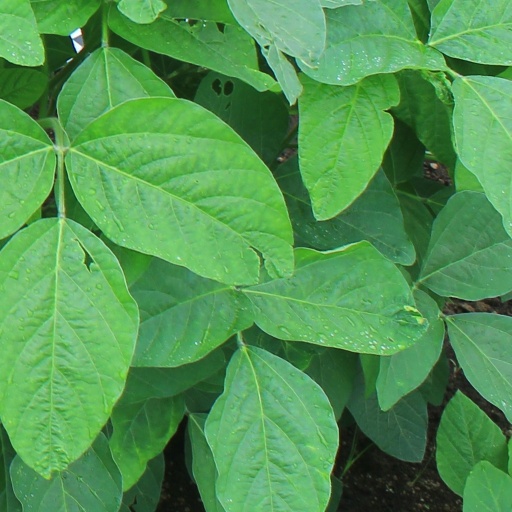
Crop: soybean